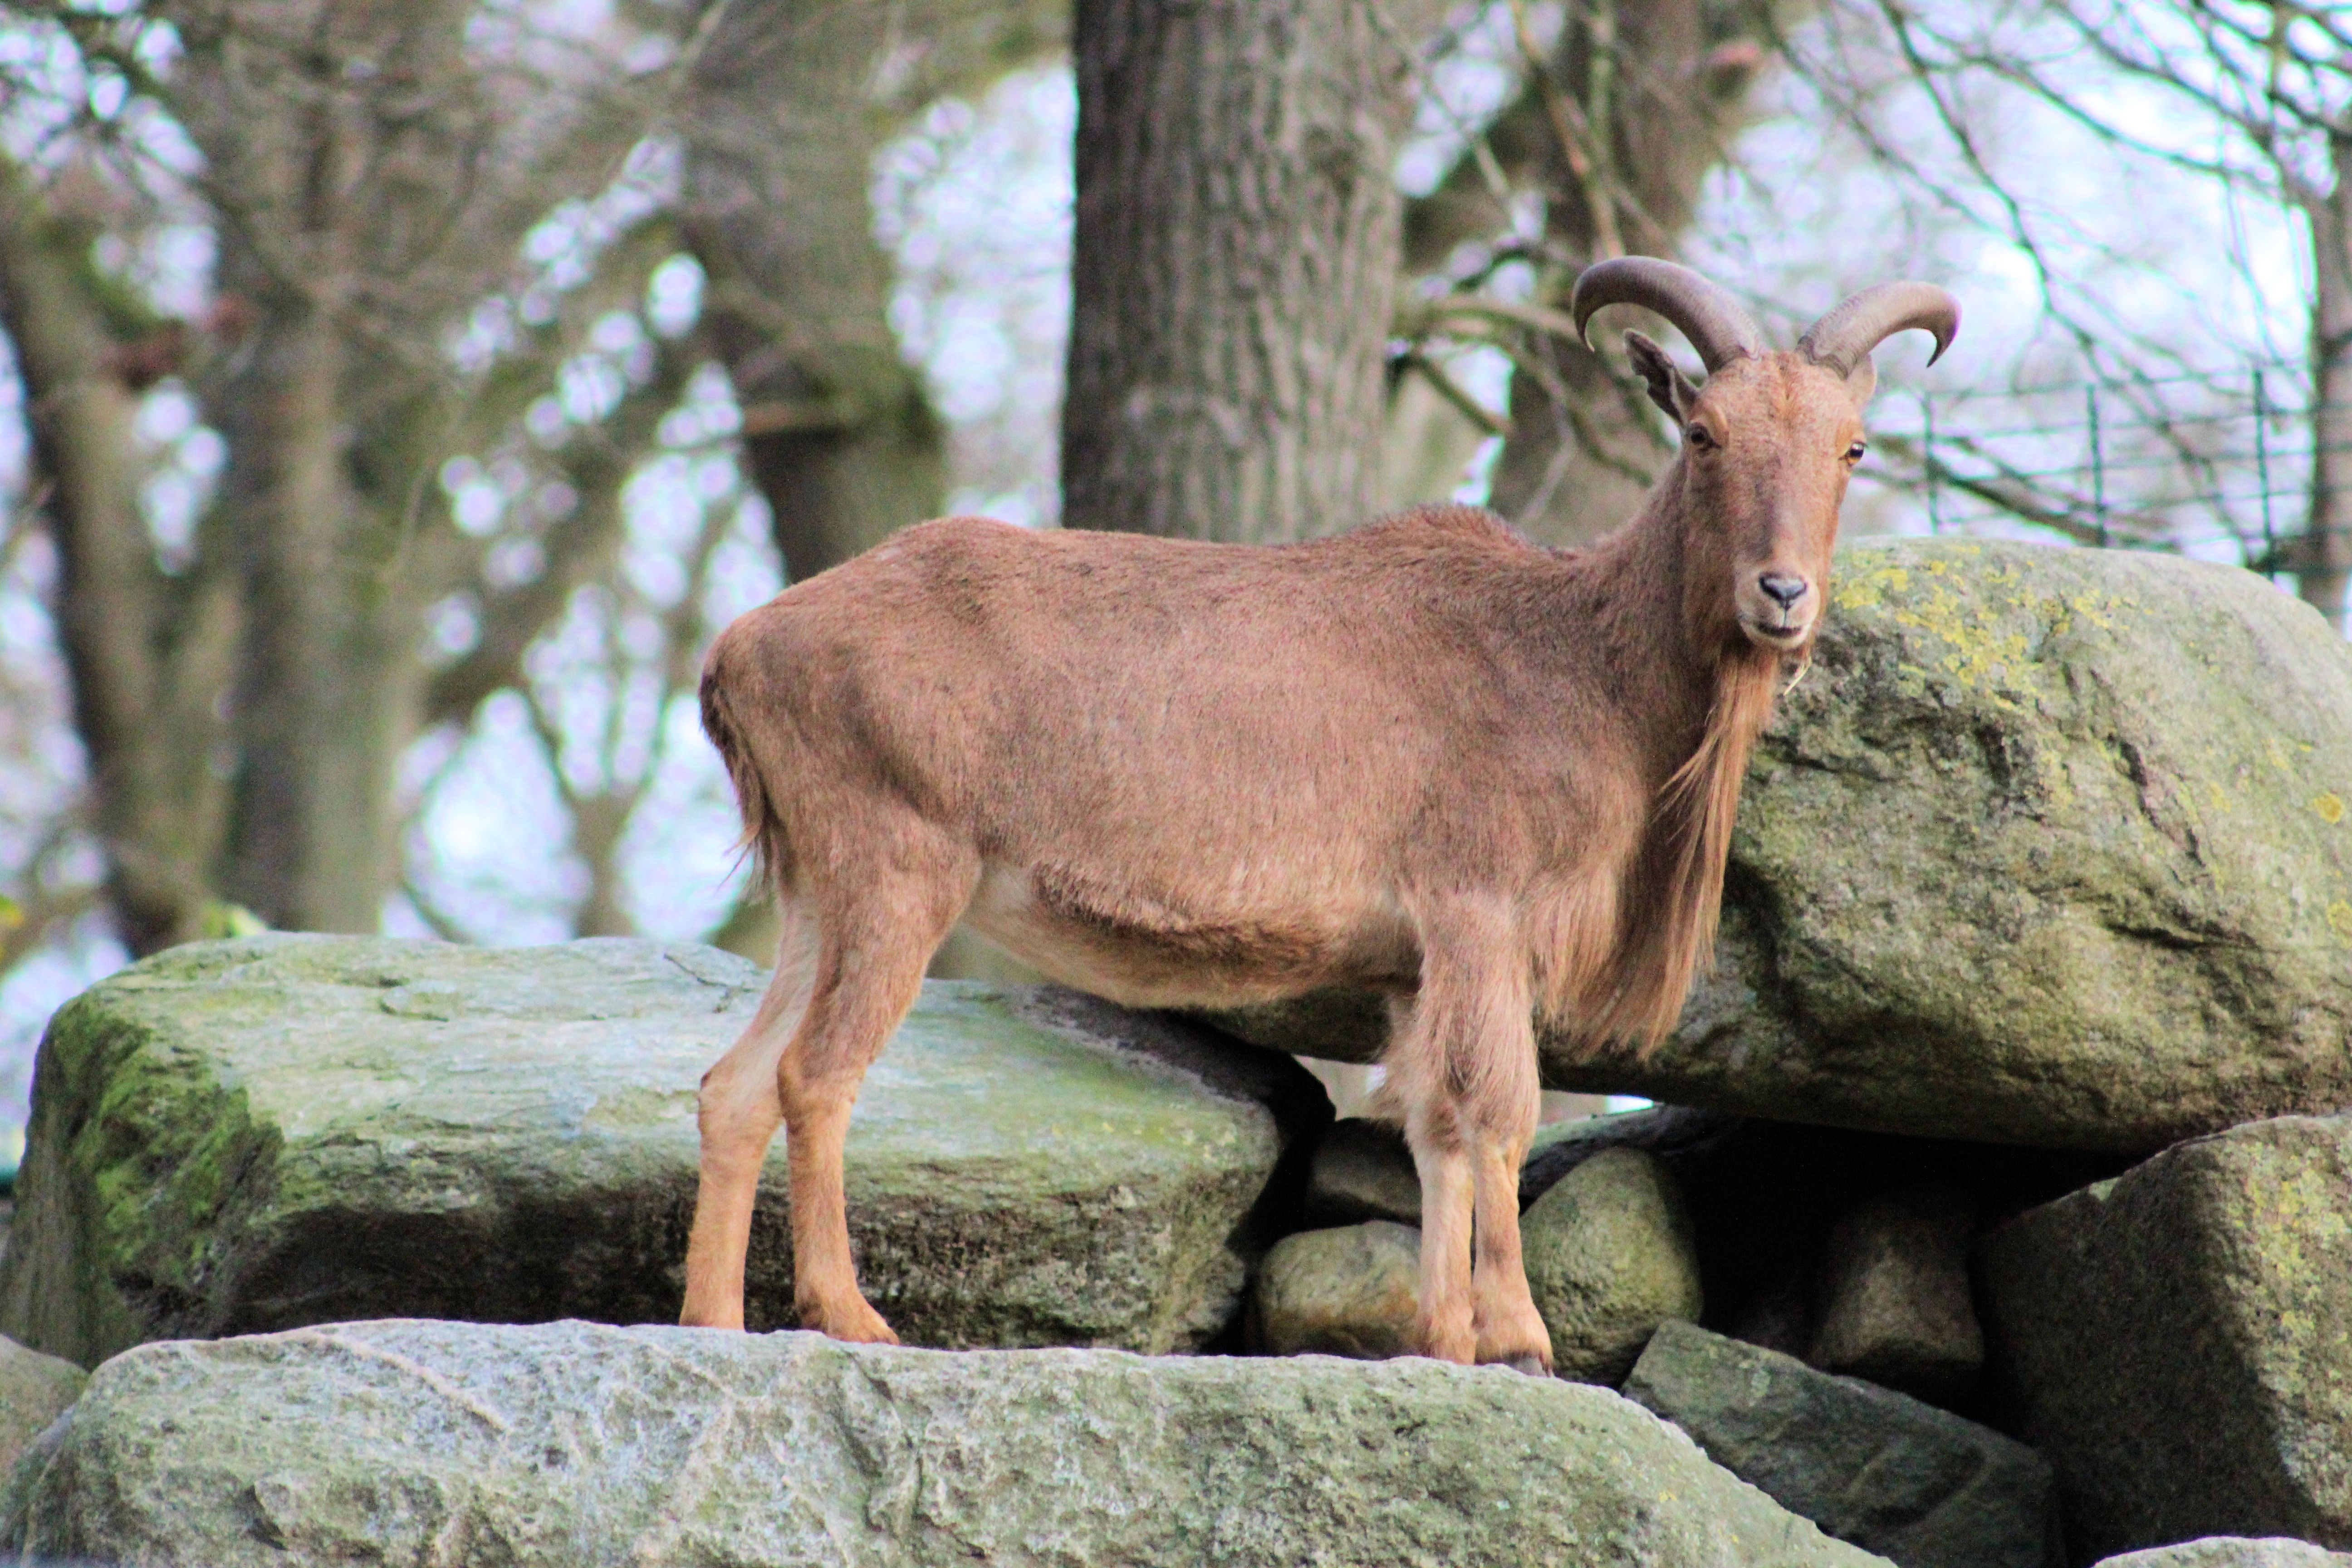
wildlife, zoo, horn, fur, livestock, sheep, mammal, fauna, goats, animals, vertebrate, elk, capricorn, bighorn, barbary sheep